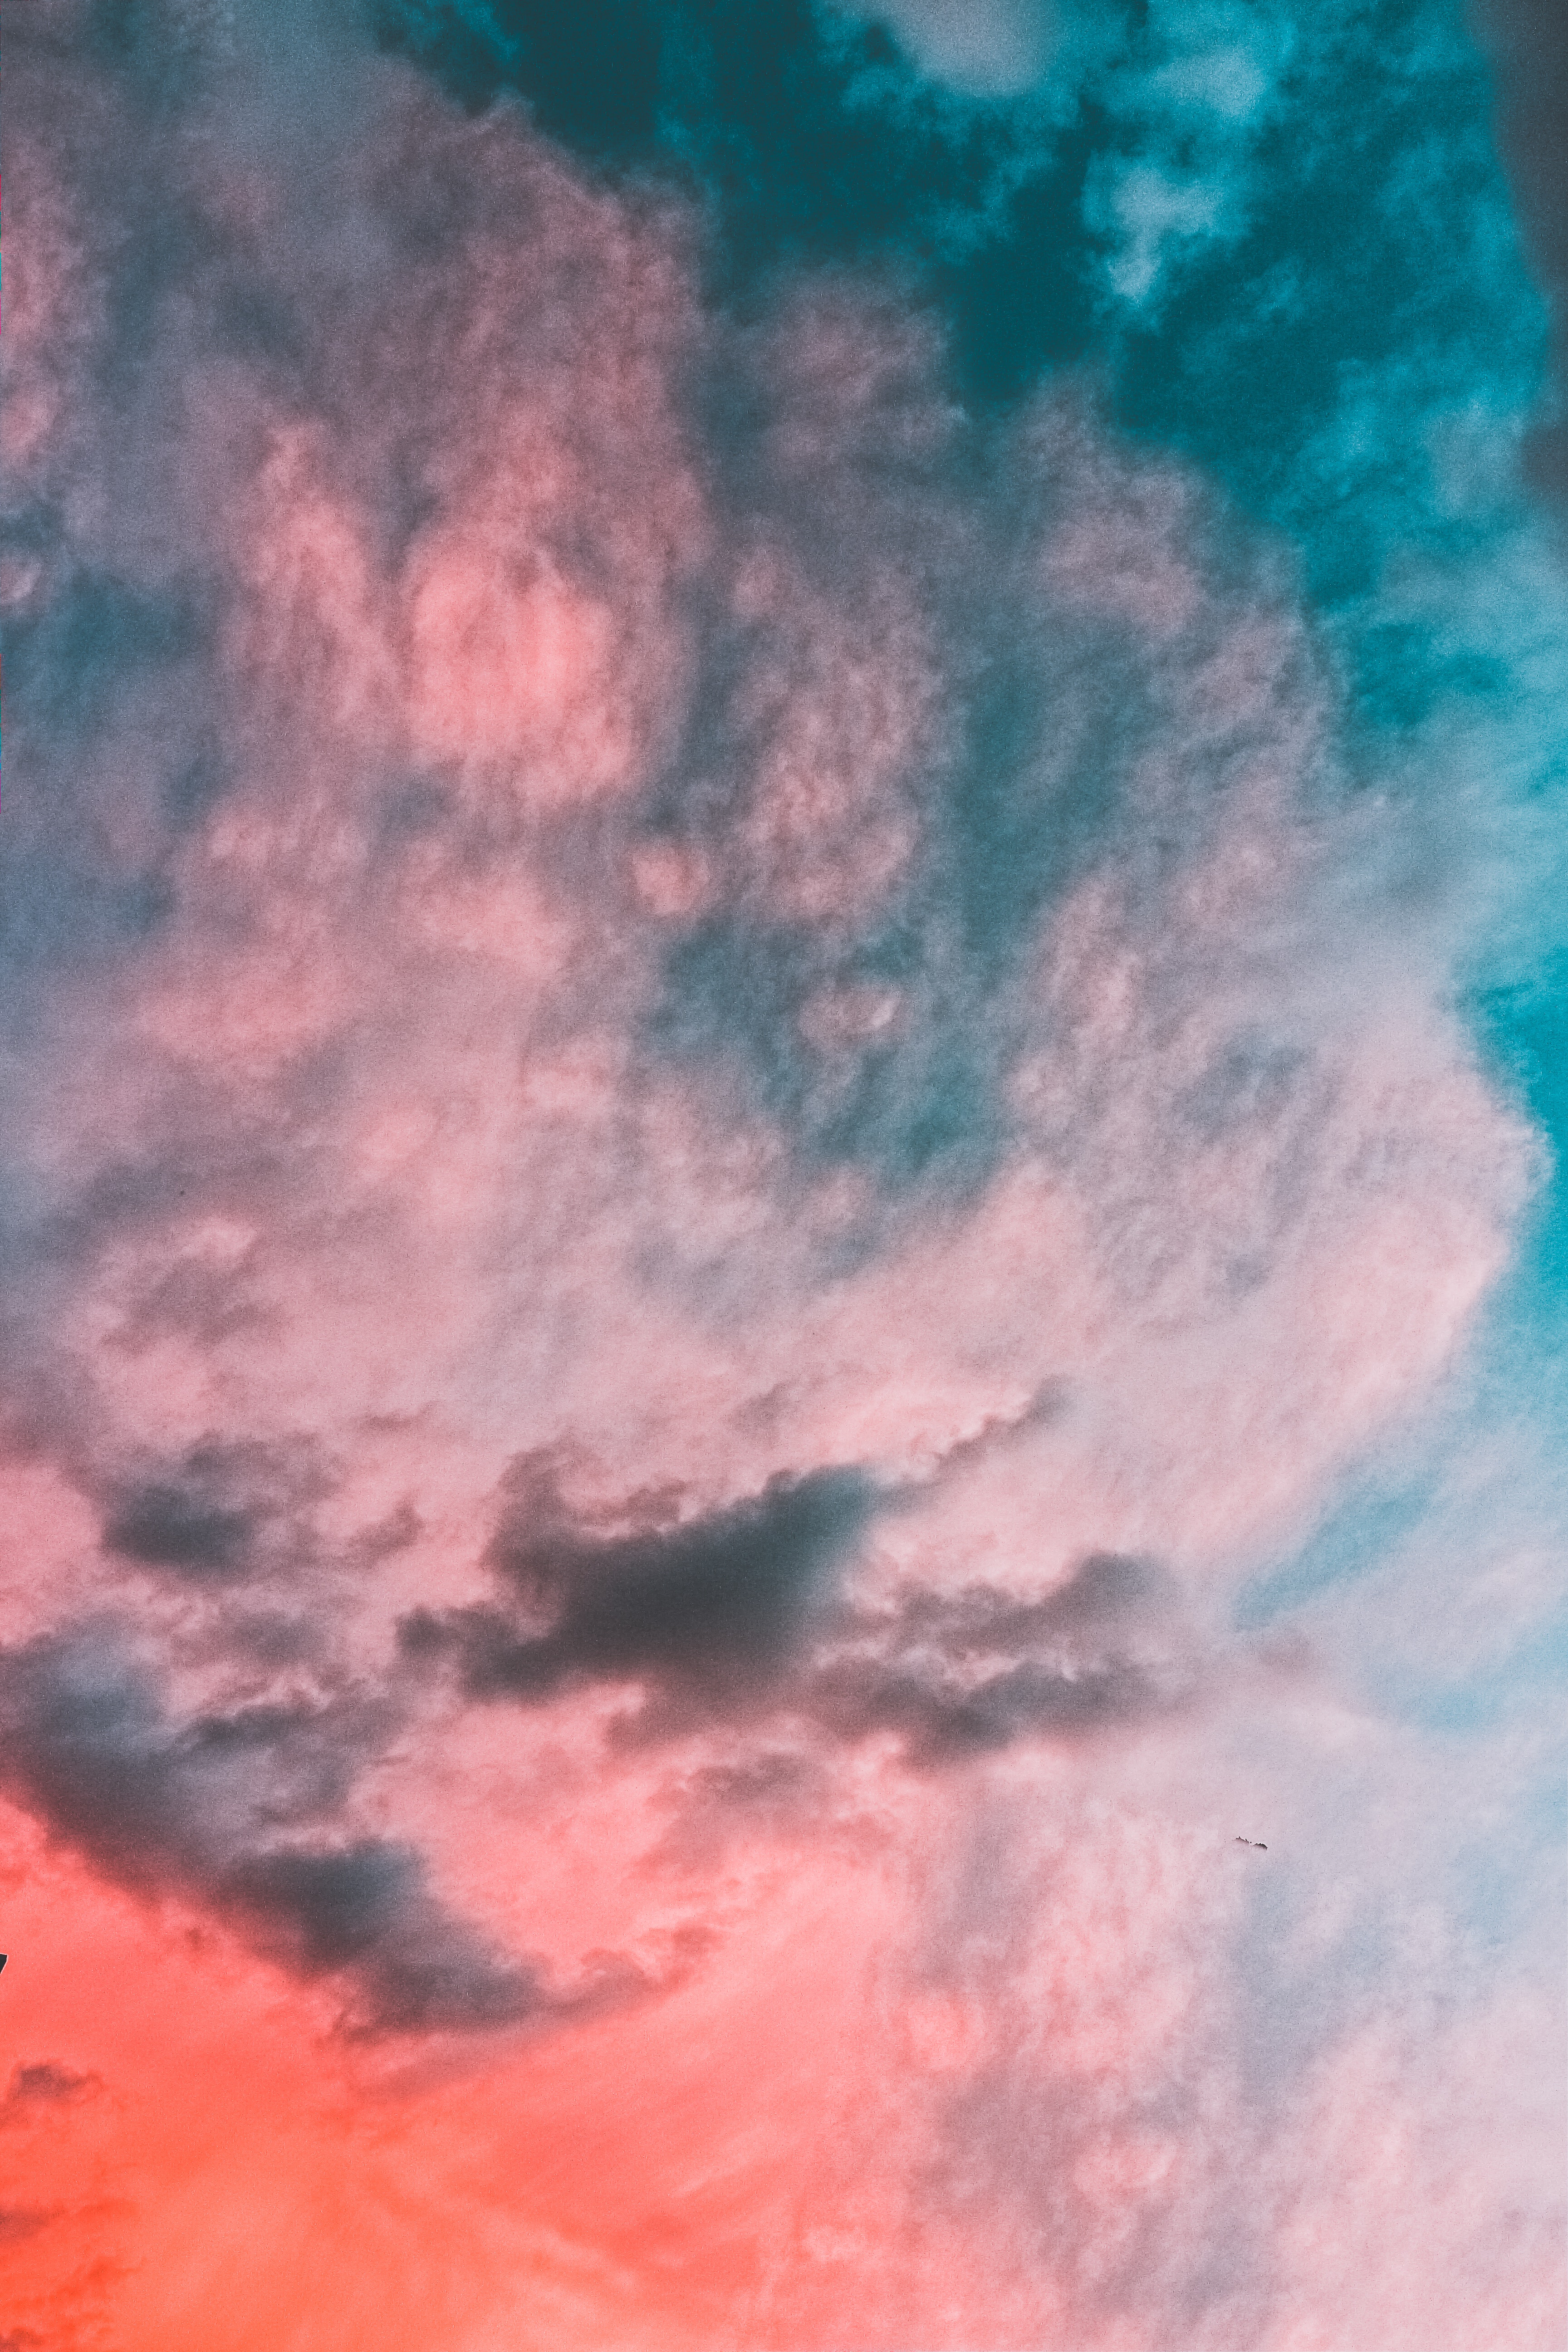
sky, blue, cloud, pink, daytime, atmosphere, meteorological phenomenon, watercolor paint, cumulus, dye, pattern, geological phenomenon, magenta, art, paint